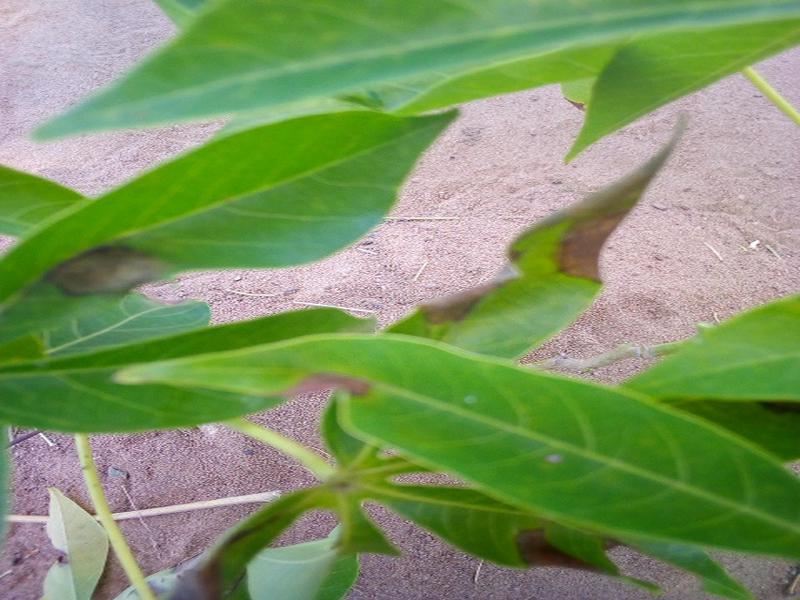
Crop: cassava
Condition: bacterial_blight